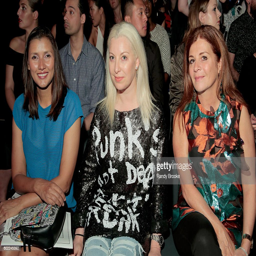
guests attend the academy of fashion show during fashion week .